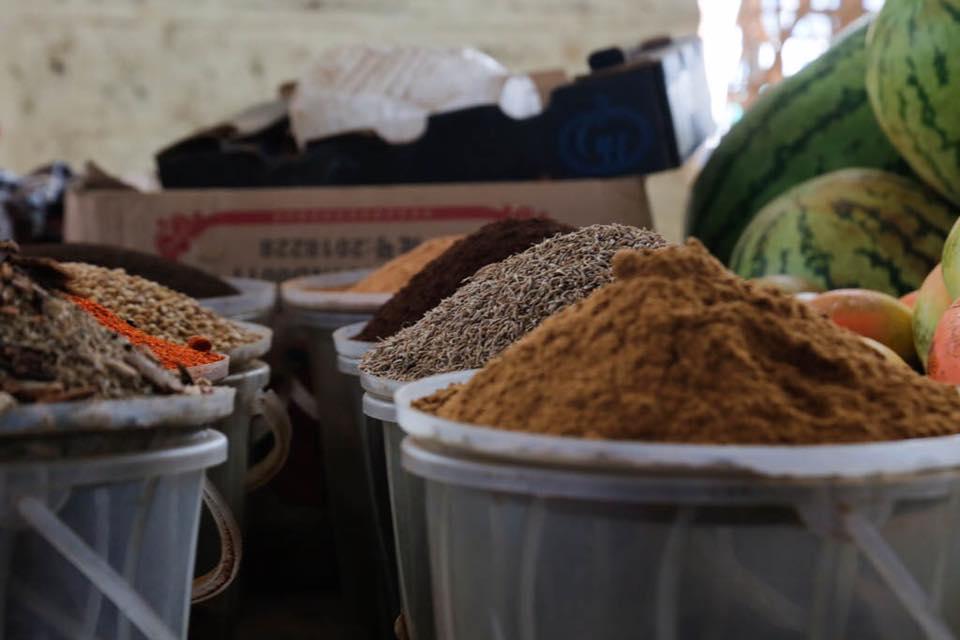
Ndoo za rangi nyeupe zimehifadhia viungo vya kupikia. Viungo vya rangi ya kahawia , rangi ya kijivu na rangi ya chungwa. Kando yake ni tikitiki maji na kando yake ni boksi la rangi ya kahawia.